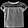
Label: T - shirt / top